War Pass

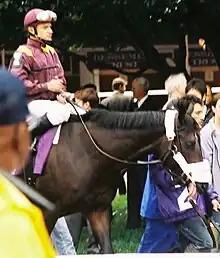

War Pass (April 17, 2005 – December 24, 2010) was an American champion Thoroughbred racehorse and winner of the 2007 Breeders' Cup Juvenile. Owned by Robert V. LaPenta and bred by Cherry Valley Farm, he was out of the mare Vue, a daughter of the influential Champion sire Mr. Prospector. He was sired by the 1994 Breeders' Cup Sprint winner, Cherokee Run, a descendant of the very important sire Nearco.